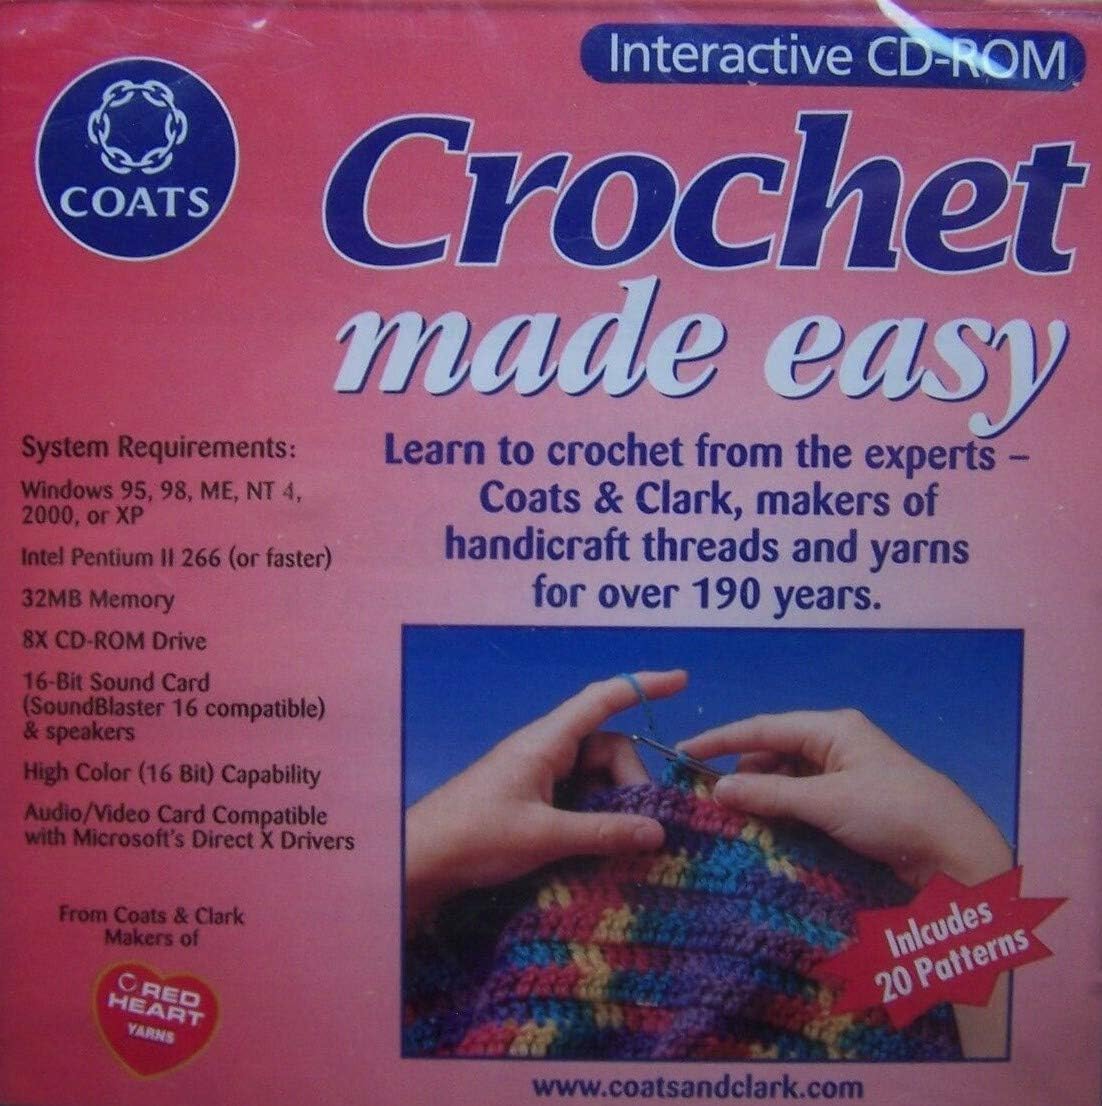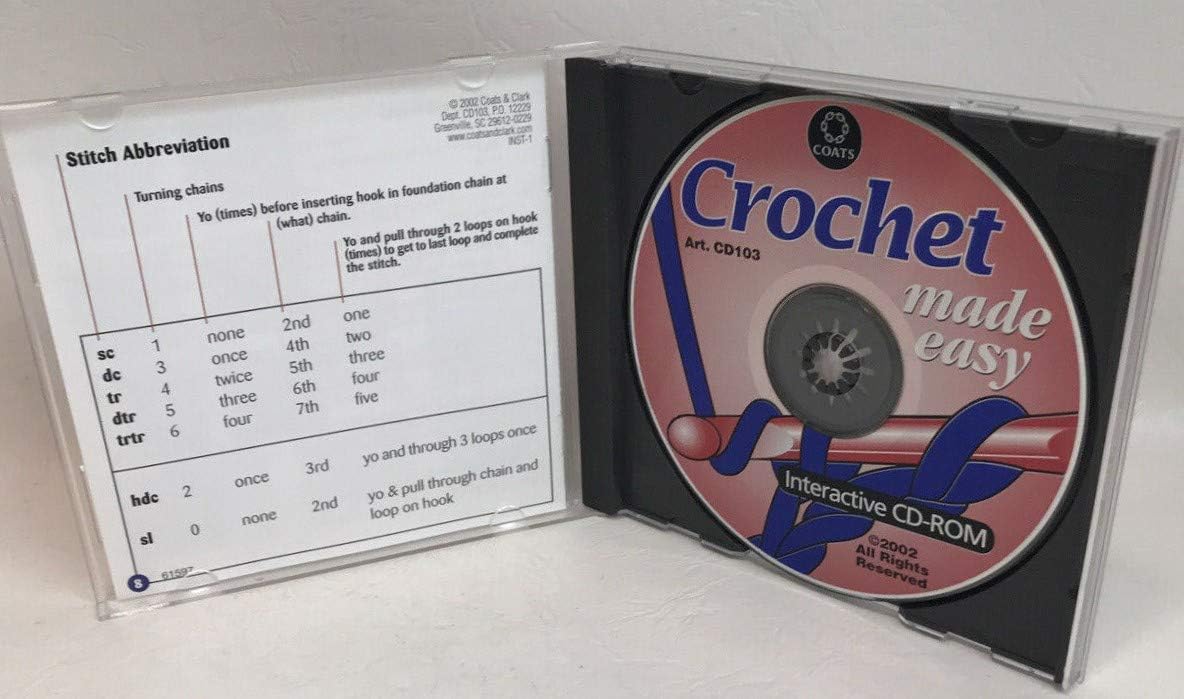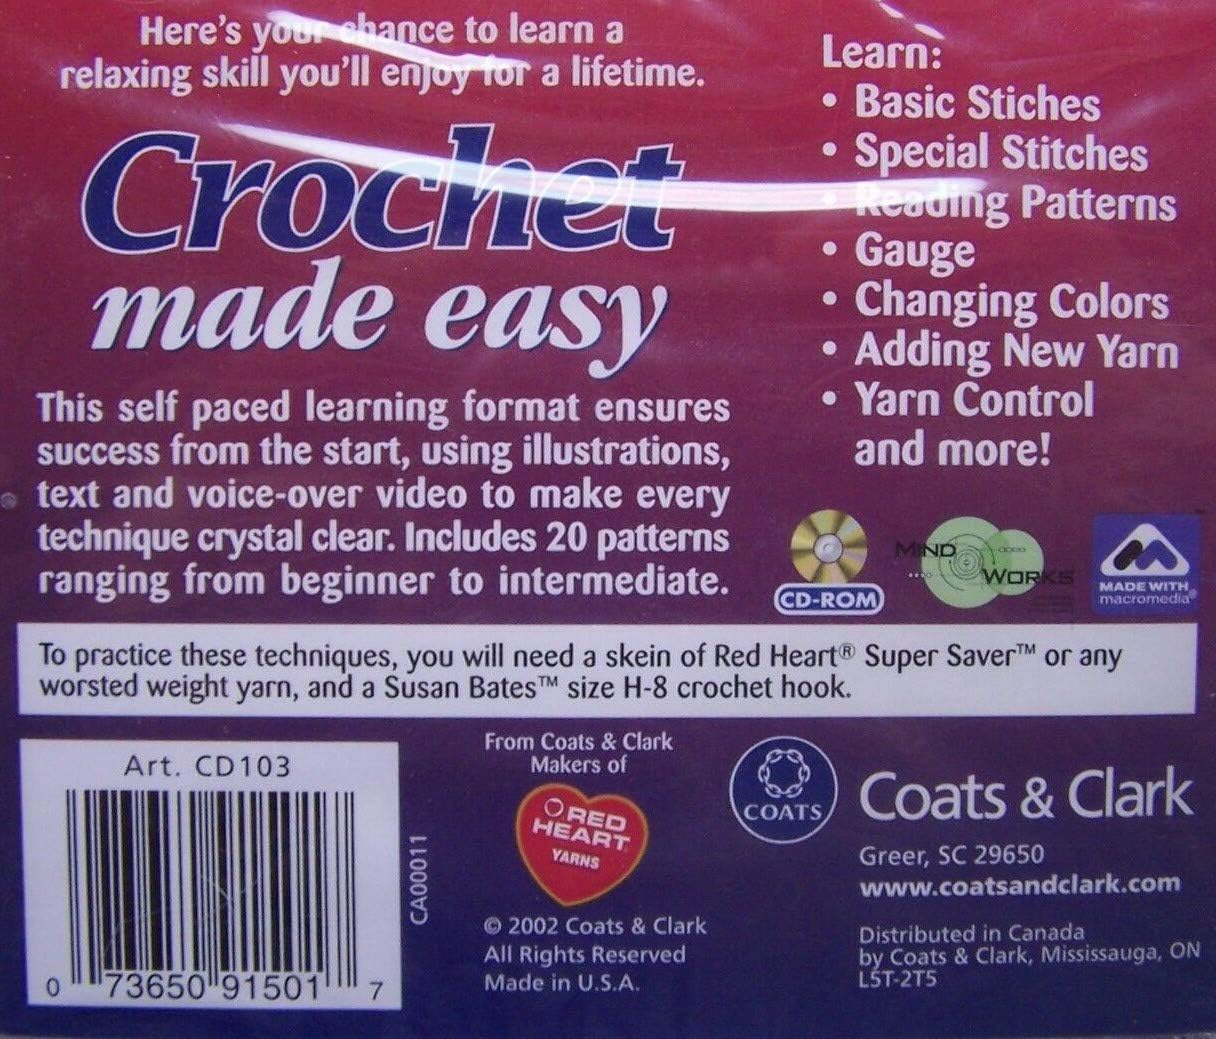
Crochet Made Easy CD-Rom
Category: Amazon Home
Crochet Made Easy CD-Rom. The learning format ensures success using illustrations text and voice-over video to make every technique easy to follow. Replay topics with the click of a mouse. Teaches 20 patterns from beginner to intermediate level. Learn basic taller and special stitches as well as reading patterns, gauge increasing and decreasing working in rounds, changing colors, adding new yarn, yarn control and more!
Features: Crochet Made Easy on interactive CD-ROM | Teaches 20 wonderful projects to try | Features changing colors, adding new yarn, yarn control and more | Includes illustrations text and voice over video | Great for beginners to intermediate levels